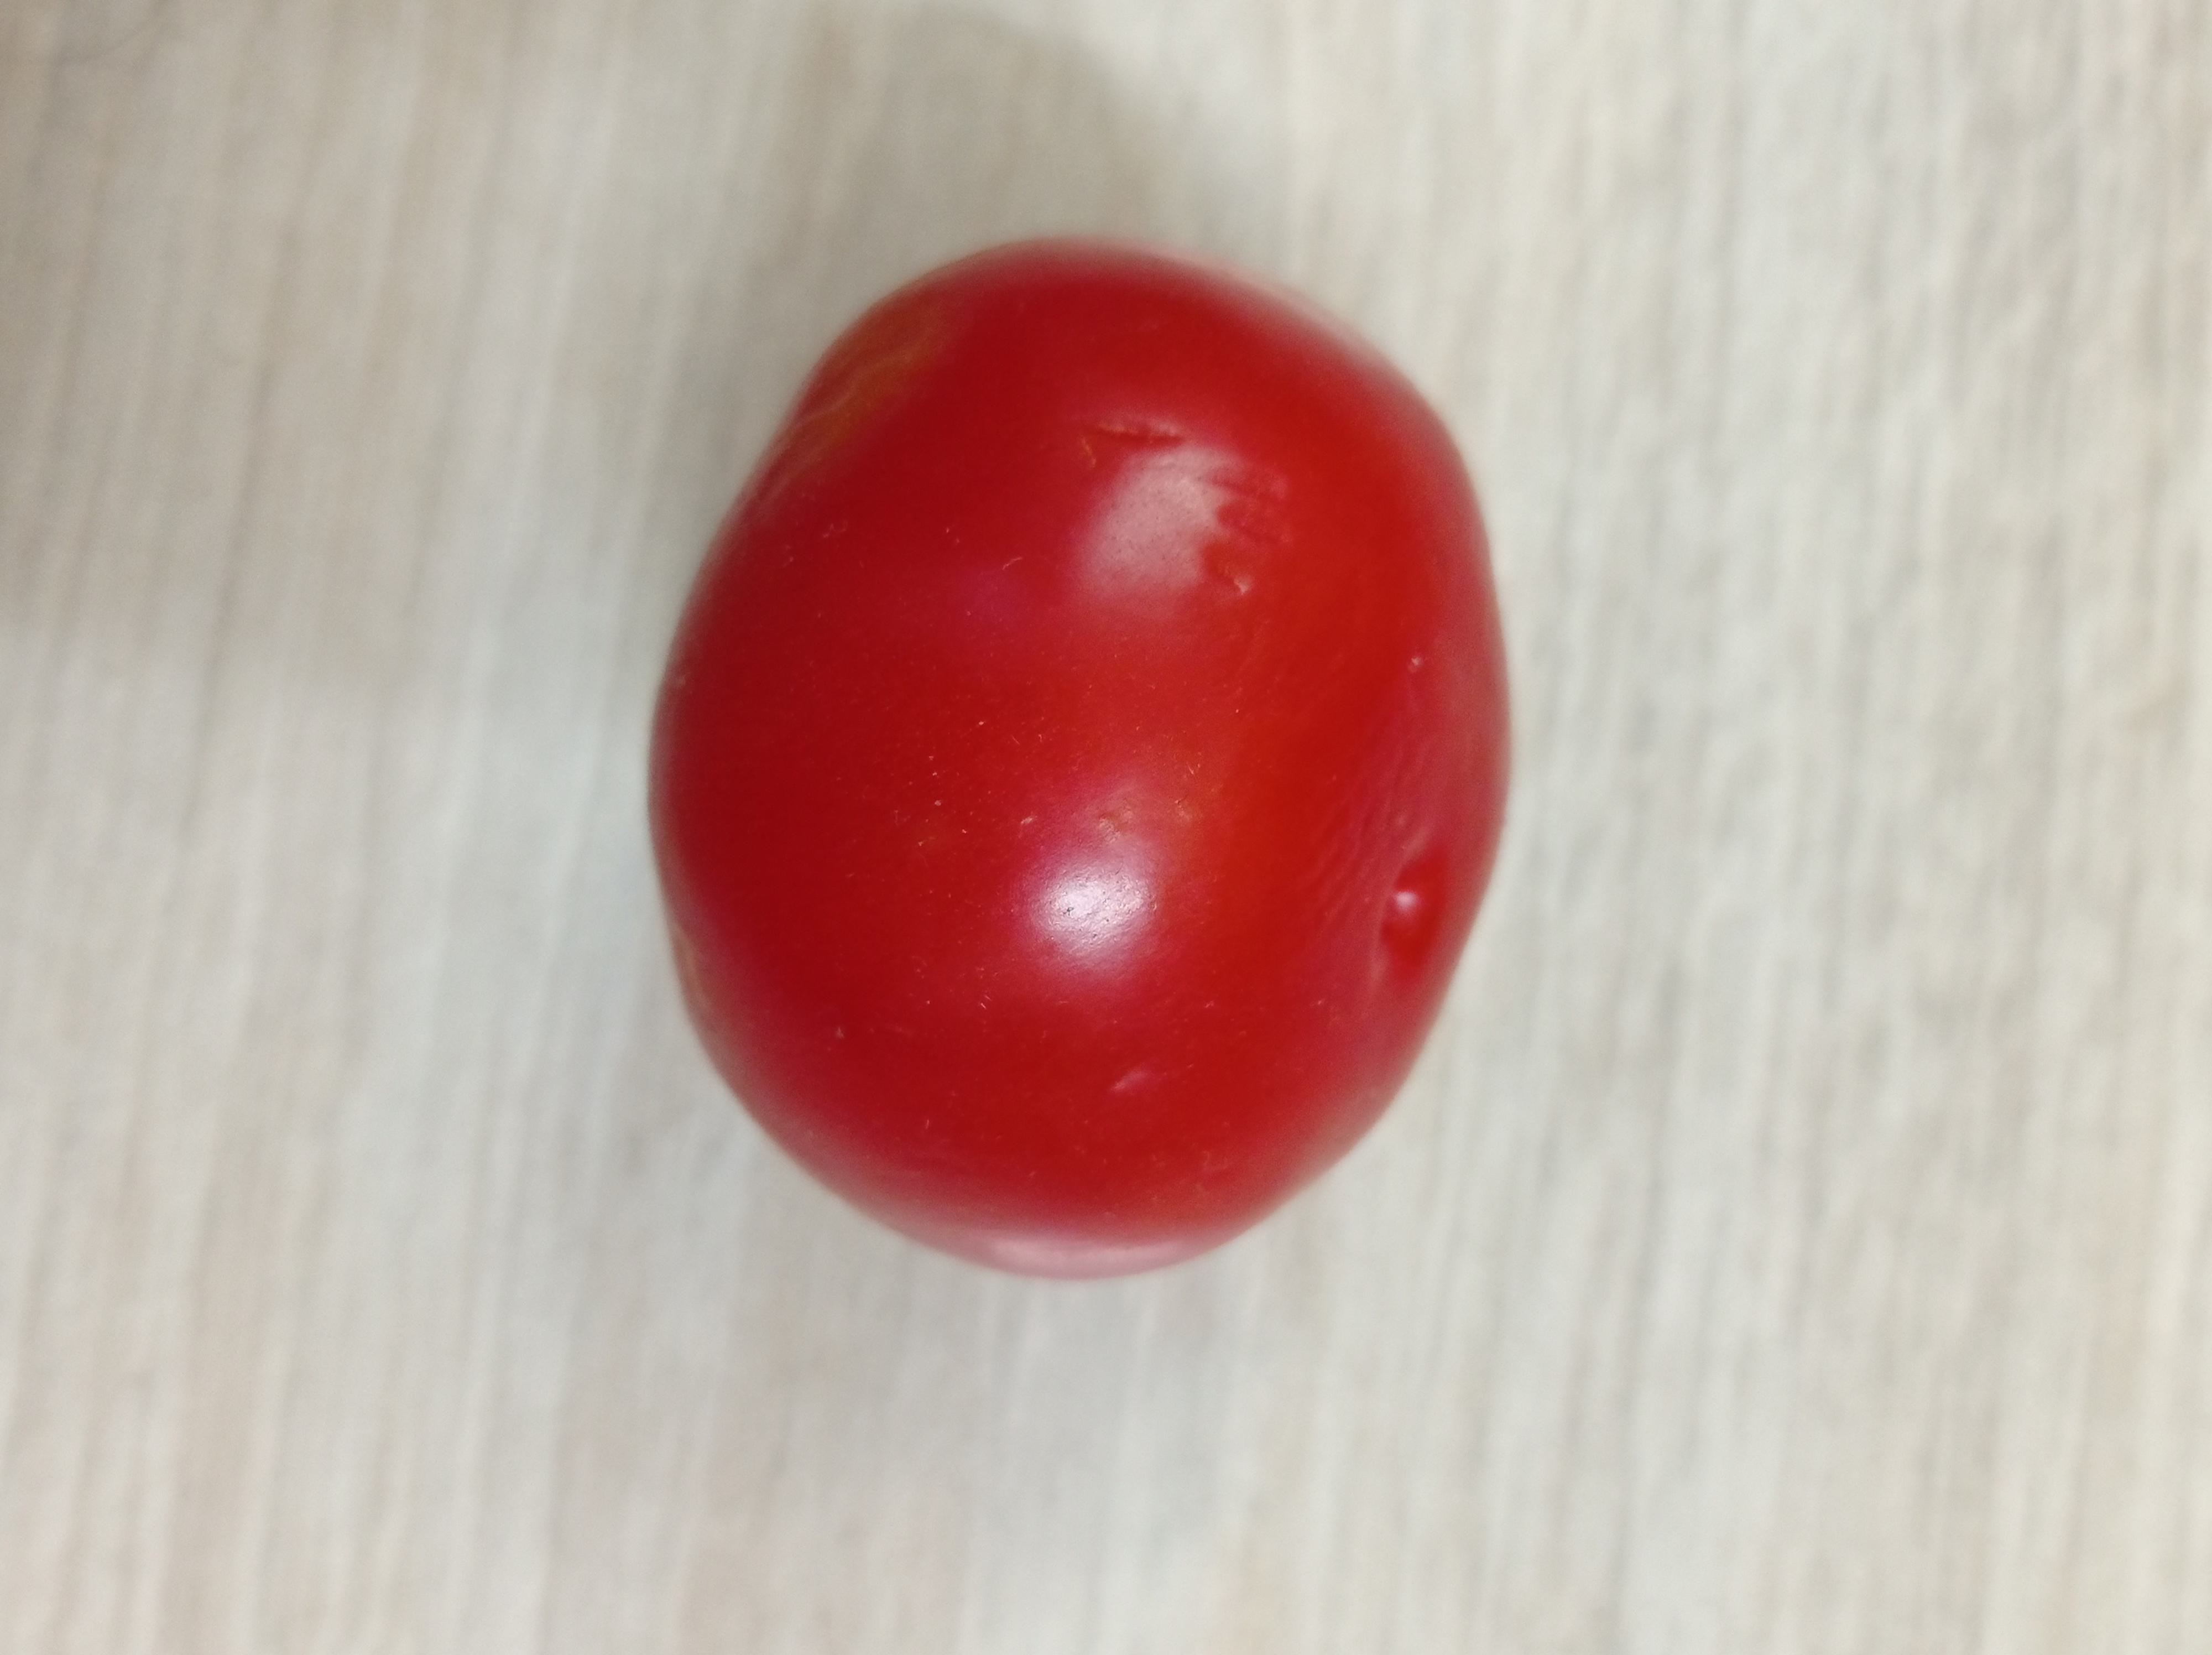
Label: Fresh